Tiksi Airport

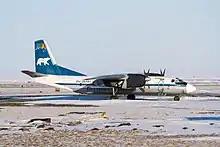
Polar Airlines Antonov An-26 at Tiksi Airport (2017)

Tiksi Aerodrome is located 1 km (0.6 mi) northeast of Tiksi, Russia, and was built in the 1950s as a staging base for Soviet Long Range Aviation bombers to reach the United States (as a so-called 'bounce' aerodrome). It is used regularly by Tupolev Tu-95 aircraft in military exercises, including one in 1999, in which bombers practice travelling to the Canadian arctic. Two other nearby airfields known as Tiksi North and Tiksi West have been abandoned for decades, and are probably unusable, according to satellite imagery.